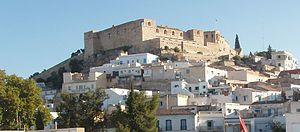
El Kef et sa Kasbah